Iran–Iraq War

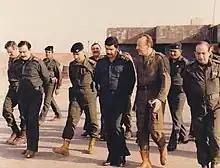
Adnan Khairallah, Iraqi Defence Minister, meeting with Iraqi soldiers during the war

The failure of the human wave attacks in earlier years had prompted Iran to develop a better working relationship between the Army and the Revolutionary Guard and to mould the Revolutionary Guard units into a more conventional fighting force. To combat Iraq's use of chemical weapons, Iran began producing an antidote. They also created and fielded their own homemade drones, the Mohajer 1's, fitted with six RPG-7's to launch attacks. They were primarily used in observation, being used for up to 700 sorties.